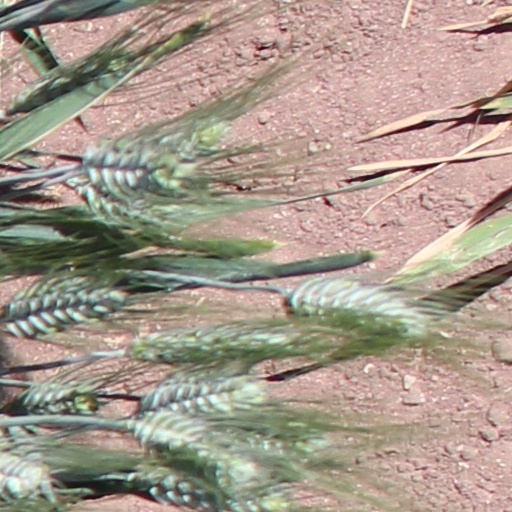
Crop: wheat